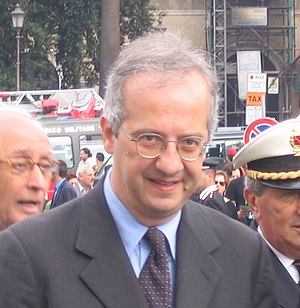
Parlamentsvalget i Italien 2008 / Resultater for Deputertkammeret
Walter Veltroni (PD)
Parlamentsvalget i Italia 2008 blev afholdt den 13. og 14. april 2008 Valget blev udskrevet efter at præsident Giorgio Napolitano opløste parlamentet den 6. februar ovenpå regeringskrisen hvor statsminister Romano Prodi tabte en afgørende afstemning i senatet.